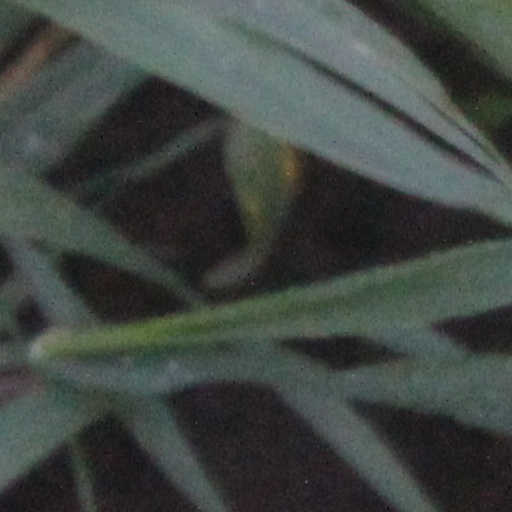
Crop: wheat